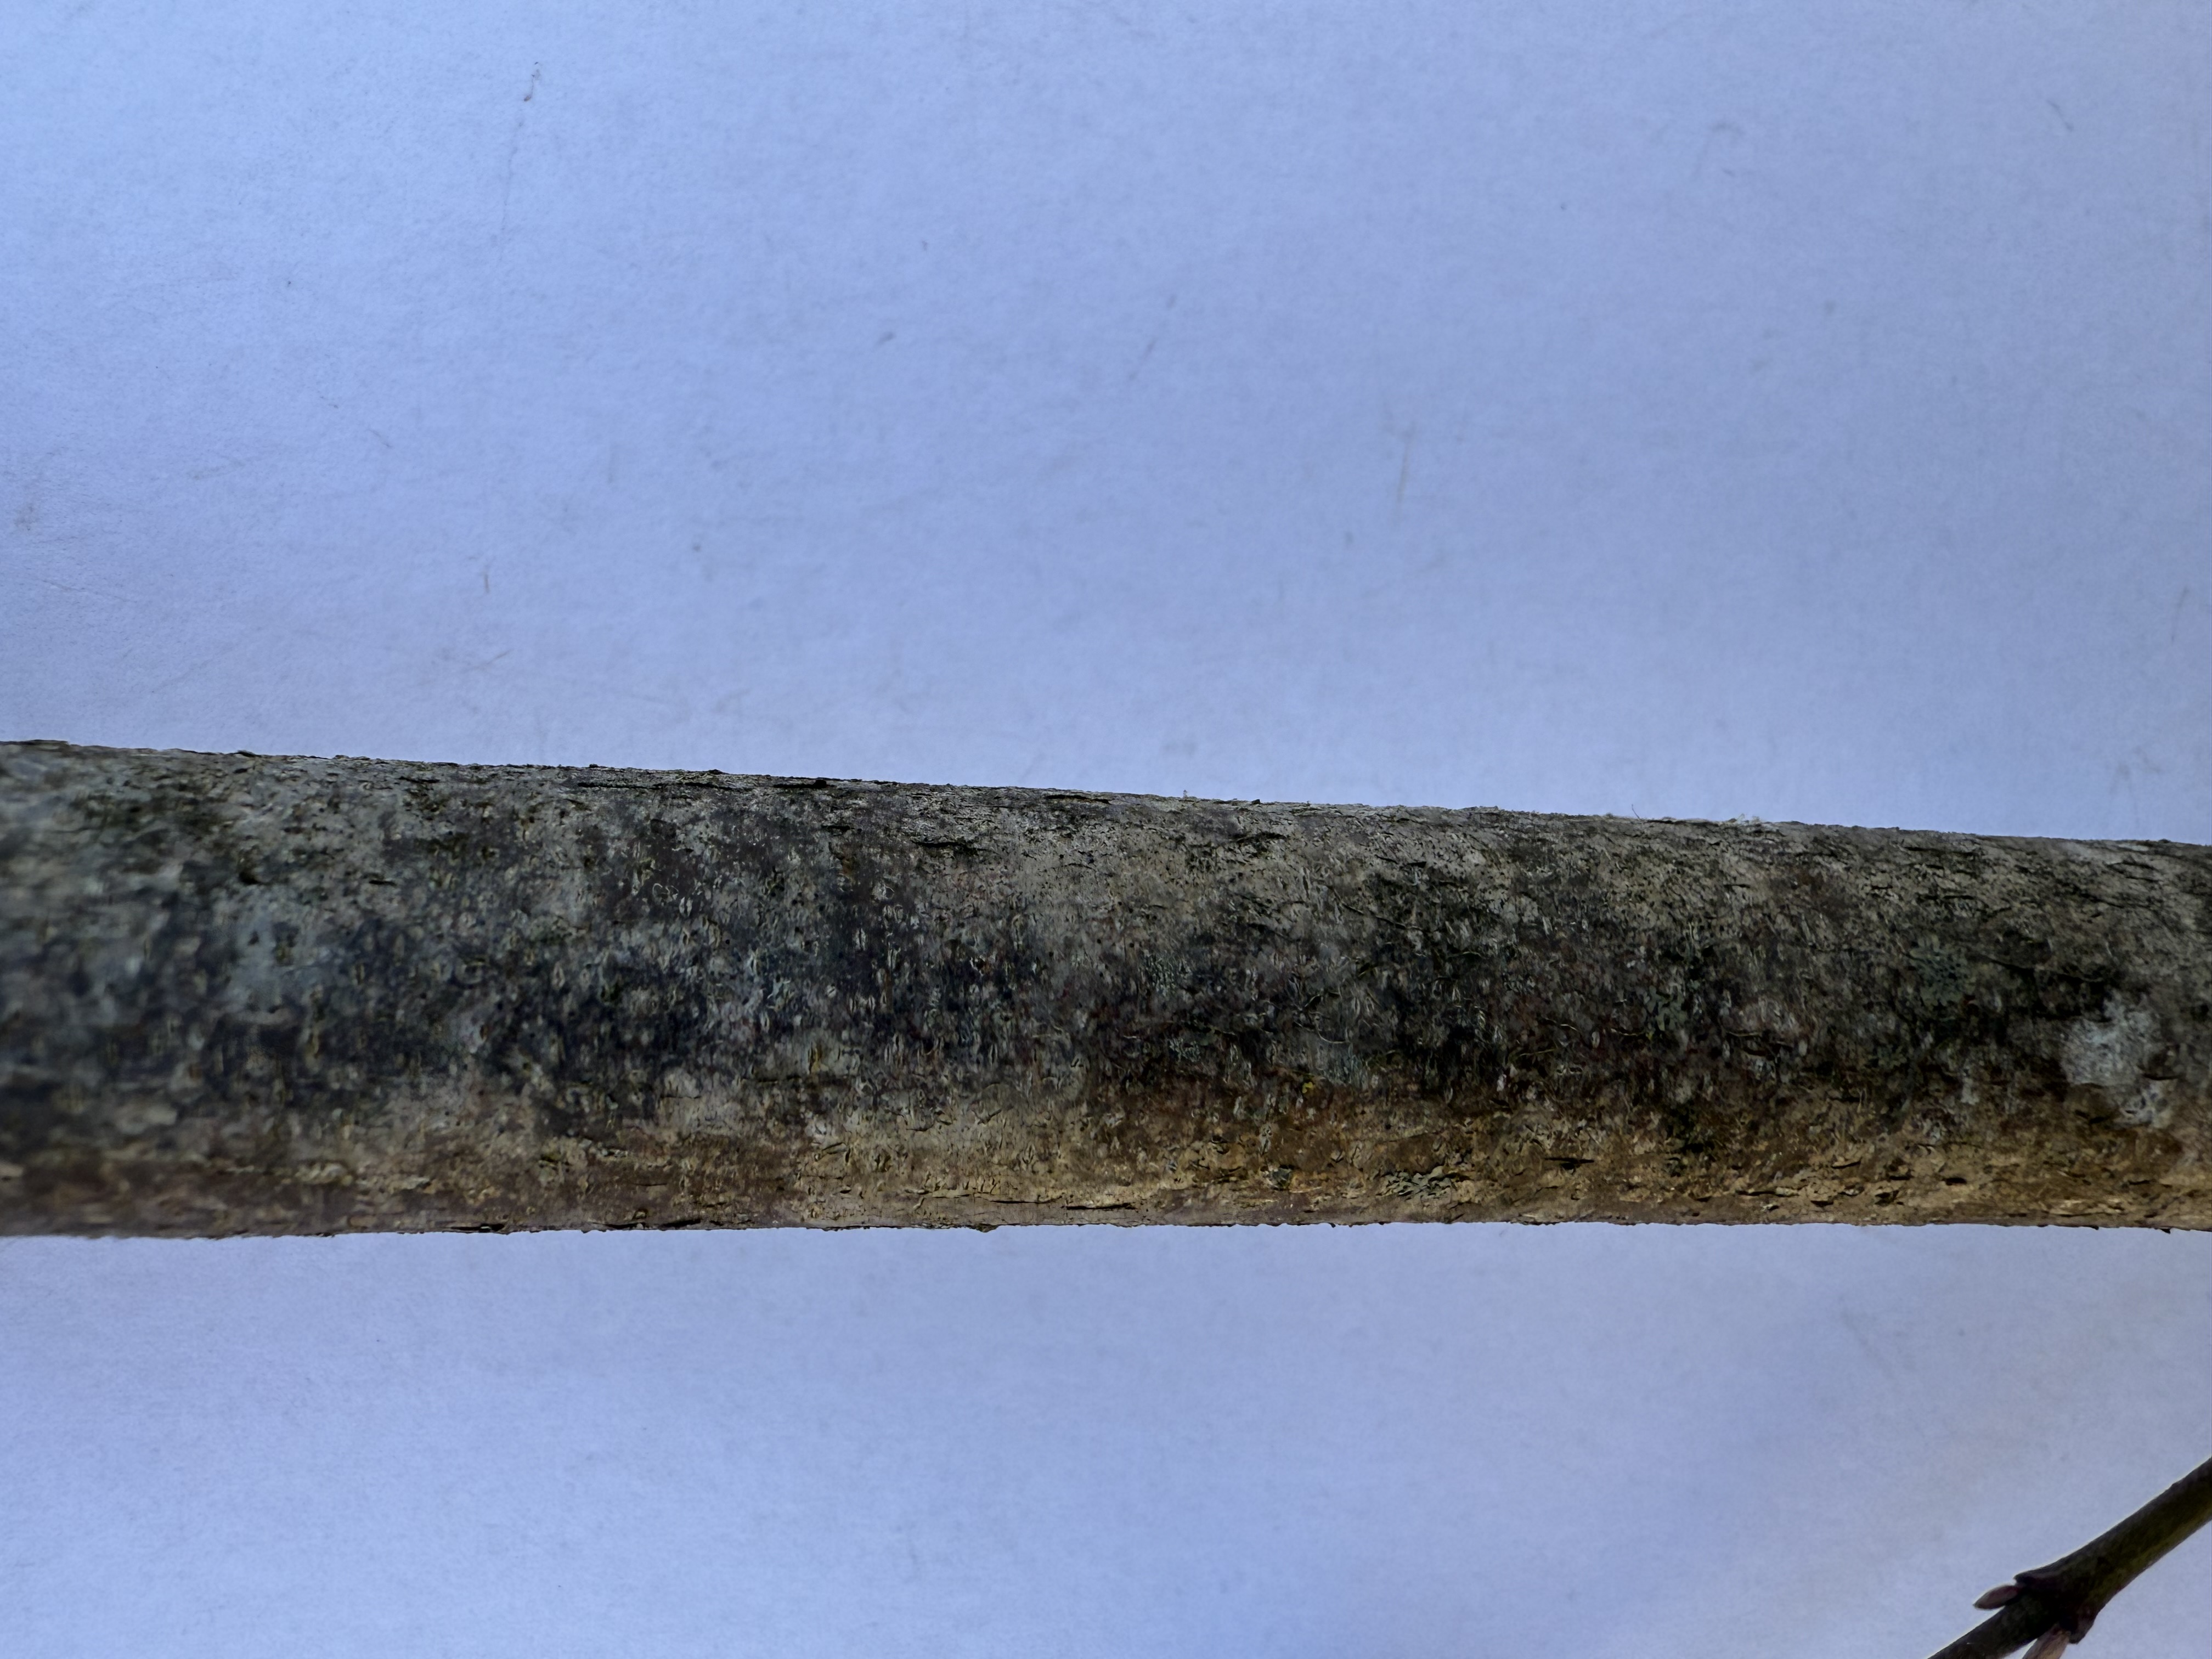
Variety: Cornelian Cherry